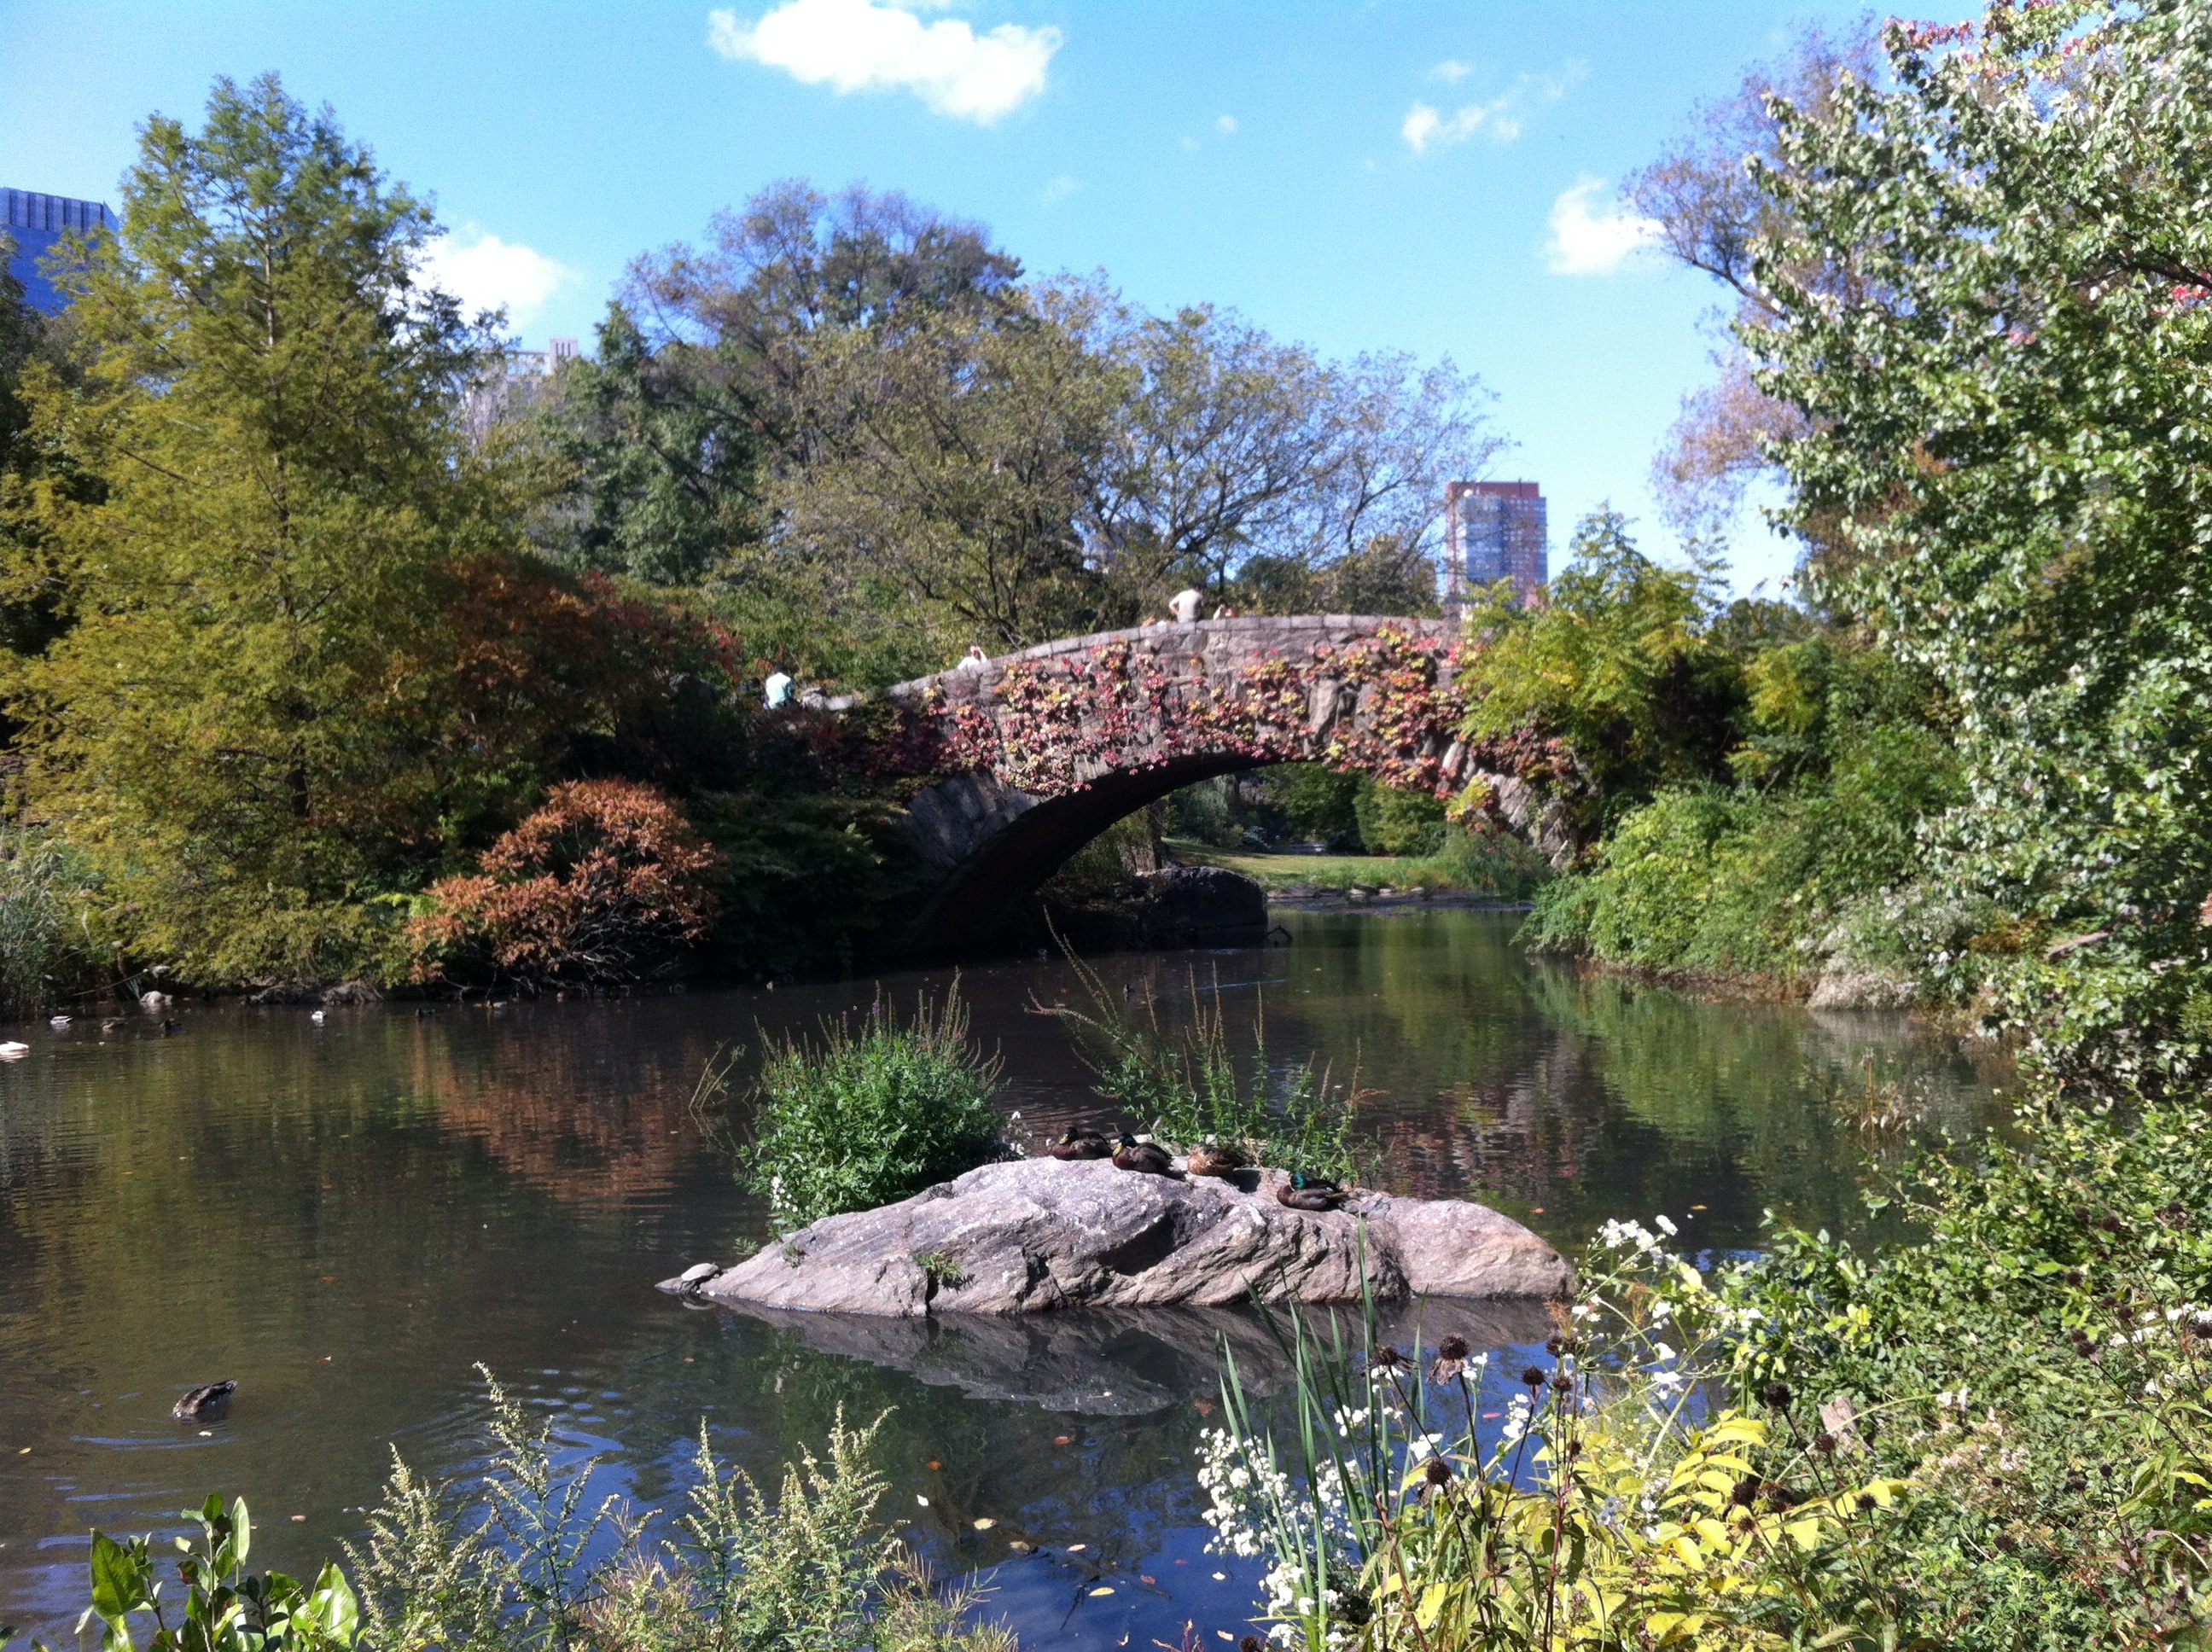
tree, water, nature, bridge, flower, lake, city, new york, river, new york city, pond, stream, reflection, nyc, autumn, park, usa, america, rest, reservoir, garden, waterway, central park, body of water, united states, ny, cities, fish pond